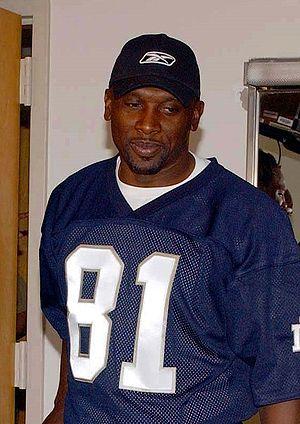
Jerry Rice, né le 13 octobre 1962 à Starkville dans le Mississippi, est un joueur américain de football américain. Il est considéré comme le meilleur wide receiver et l'un des meilleurs joueurs de l'histoire de la National Football League.
Timothy Donell « Tim » Brown est un joueur américain de football américain.